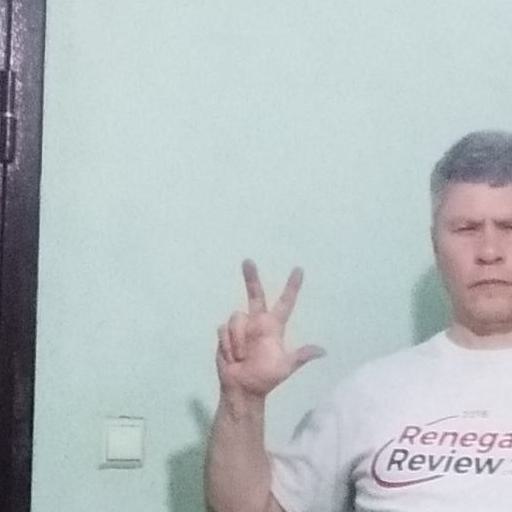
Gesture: three2